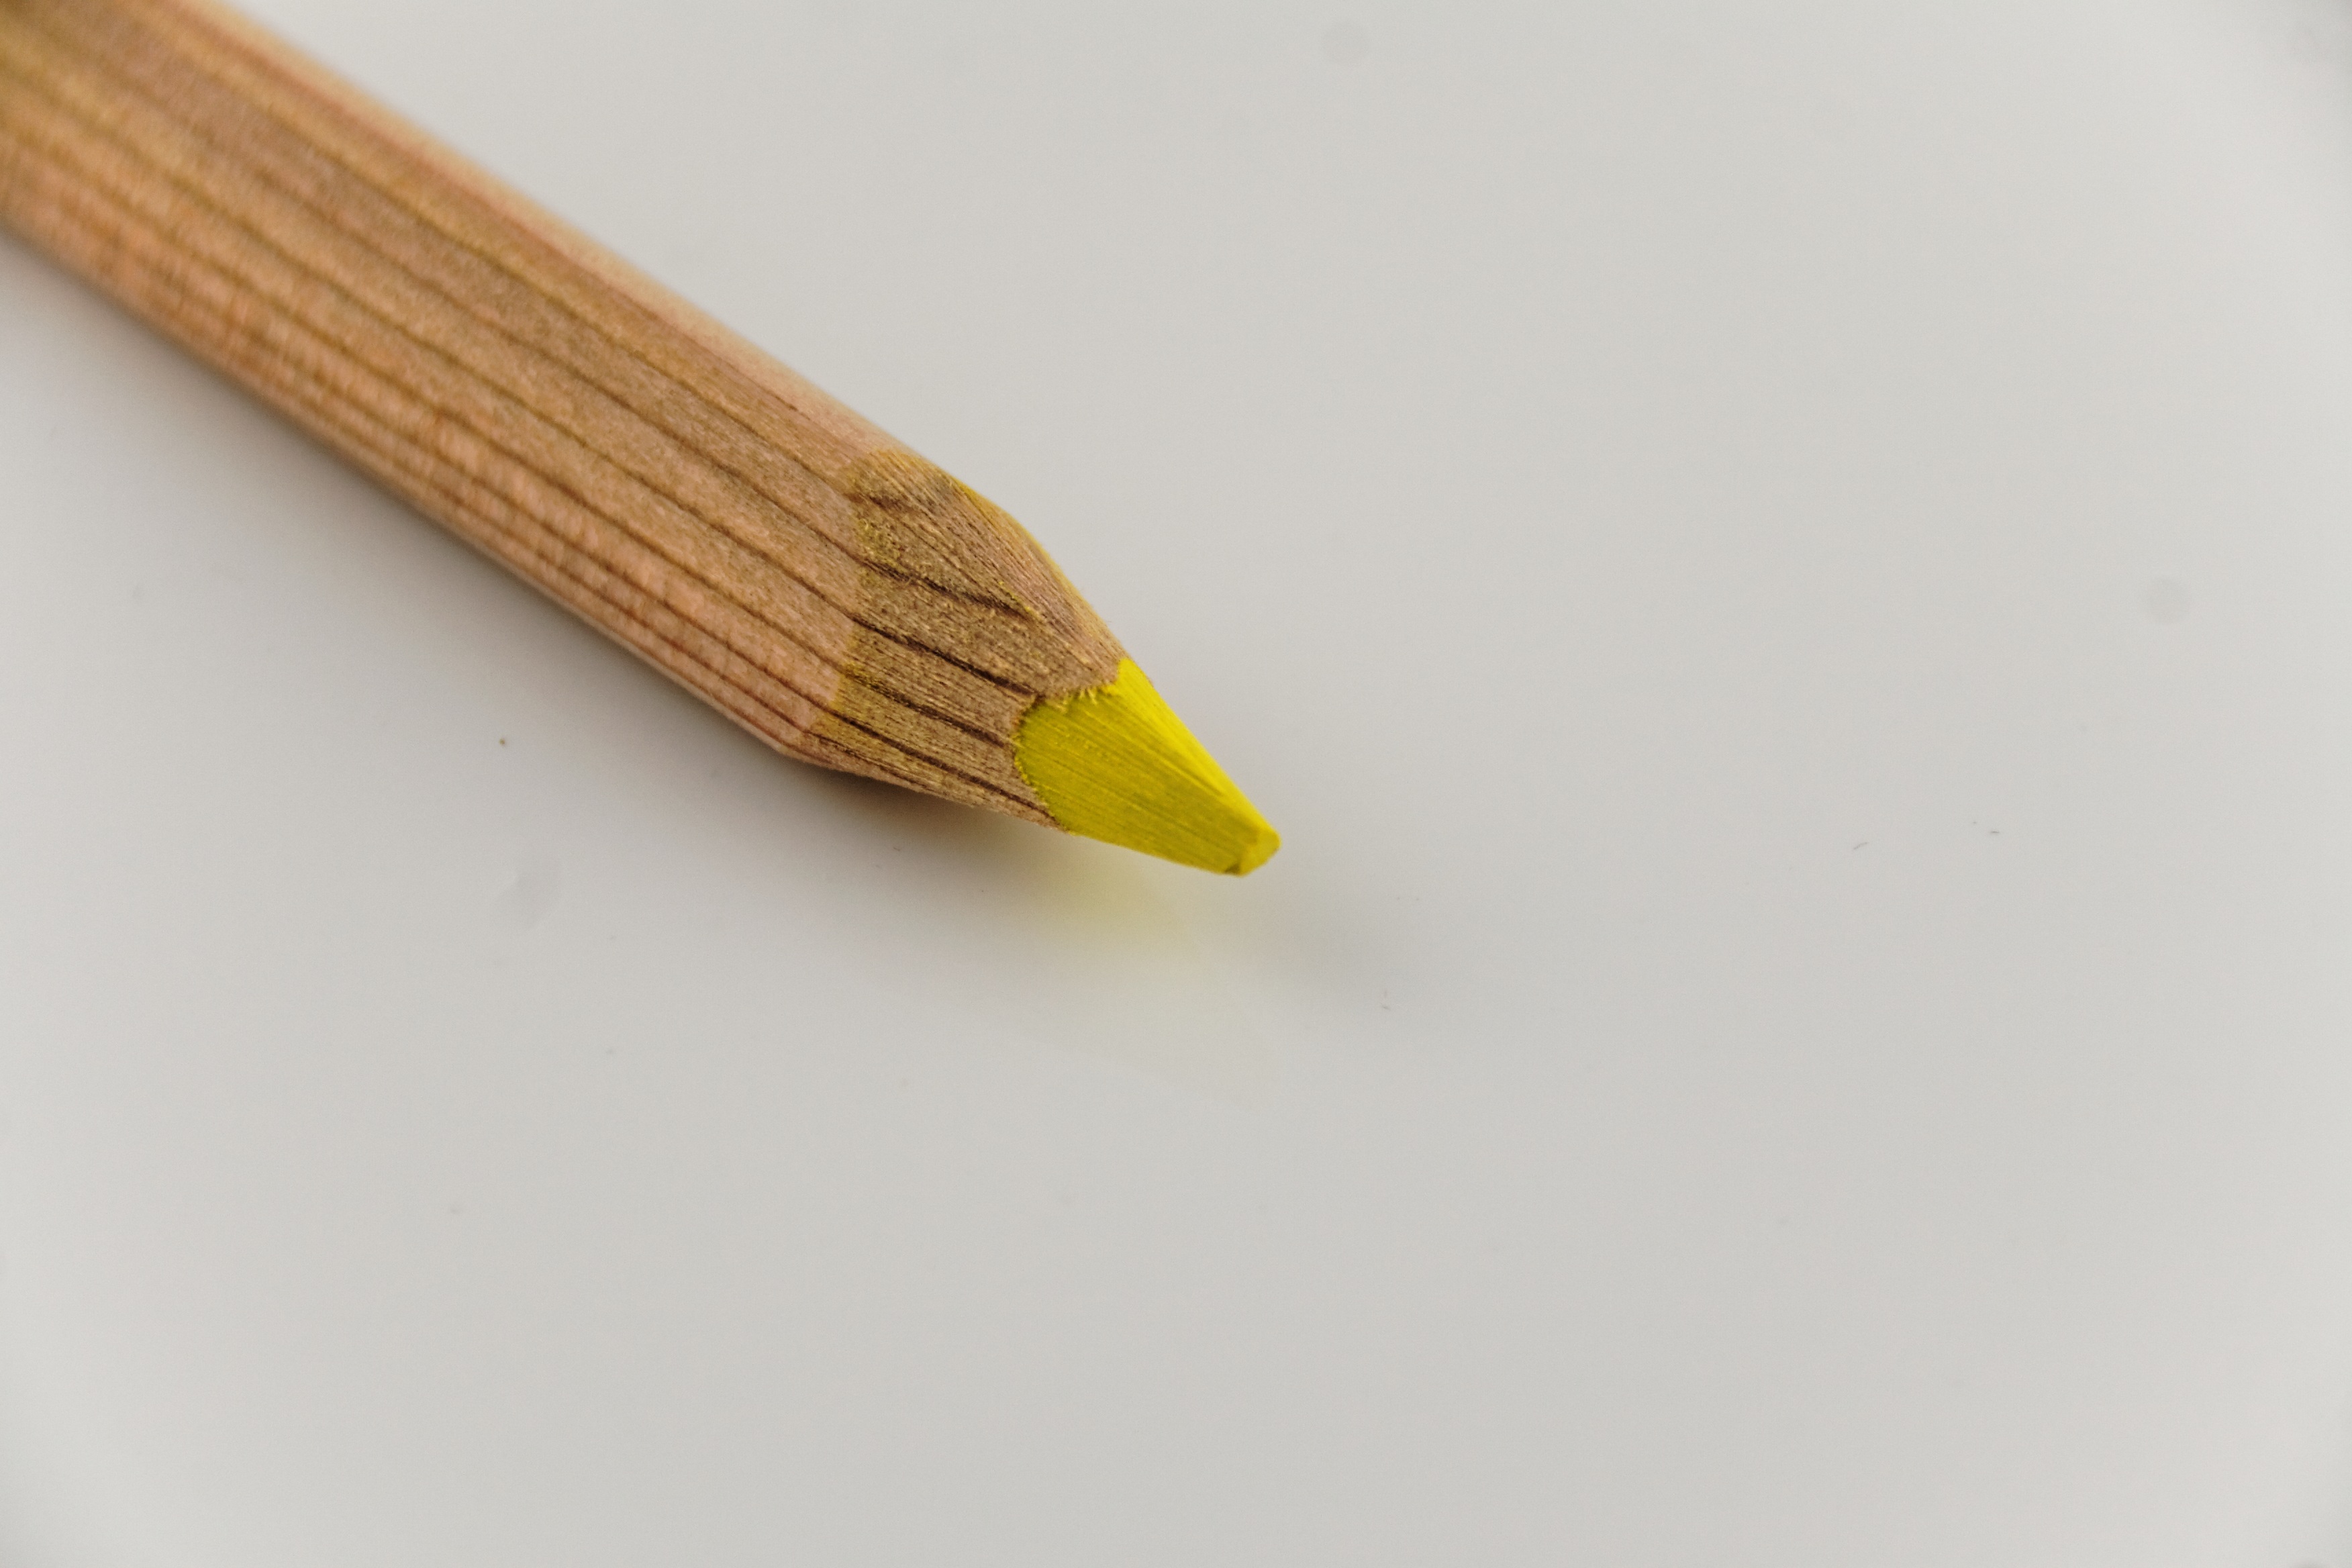
hand, pencil, leaf, colorful, yellow, close up, art, children, creativity, pens, school, draw, leave, pointed, macro photography, colored pencils, colour pencils, writing accessories, surfing equipment and supplies